Trail to Laredo

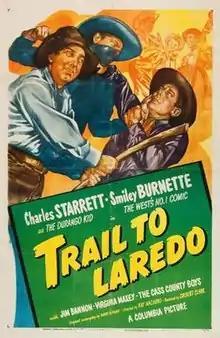
Theatrical release poster

Trail to Laredo is a 1948 American Western film directed by Ray Nazarro and written by Barry Shipman. The film stars Charles Starrett, Jim Bannon, Virginia Maxey, Tommy Ivo, Hugh Prosser and Smiley Burnette. The film was released on August 12, 1948, by Columbia Pictures. This was the thirty-third of 65 films in the "Durango Kid" series.